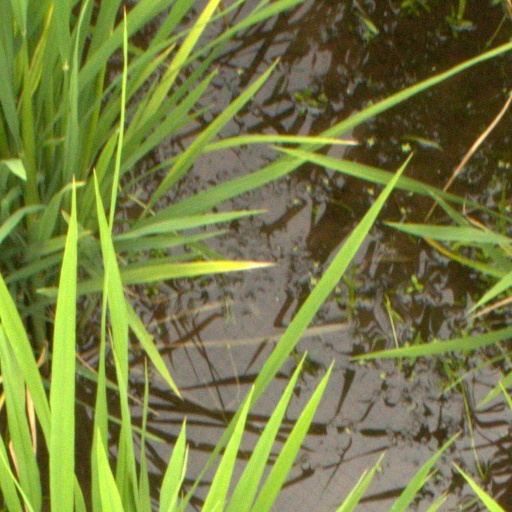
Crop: rice